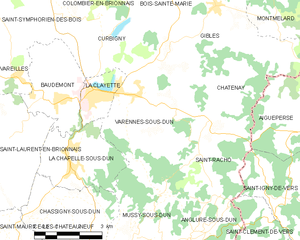
Carte des communes françaises